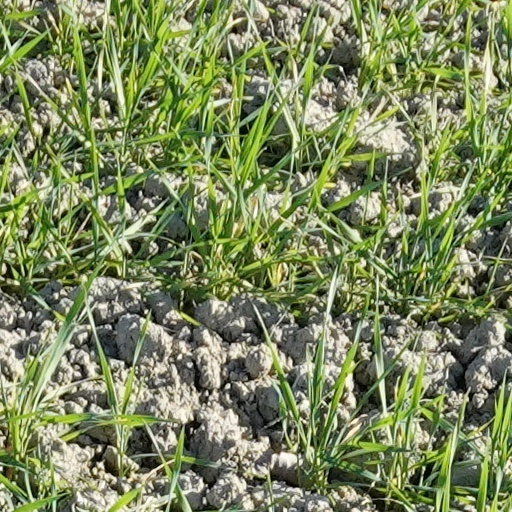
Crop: wheat